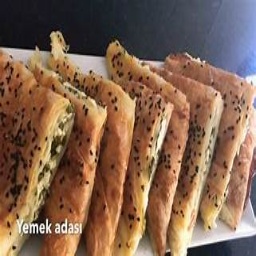
Label: borek_with_cheese